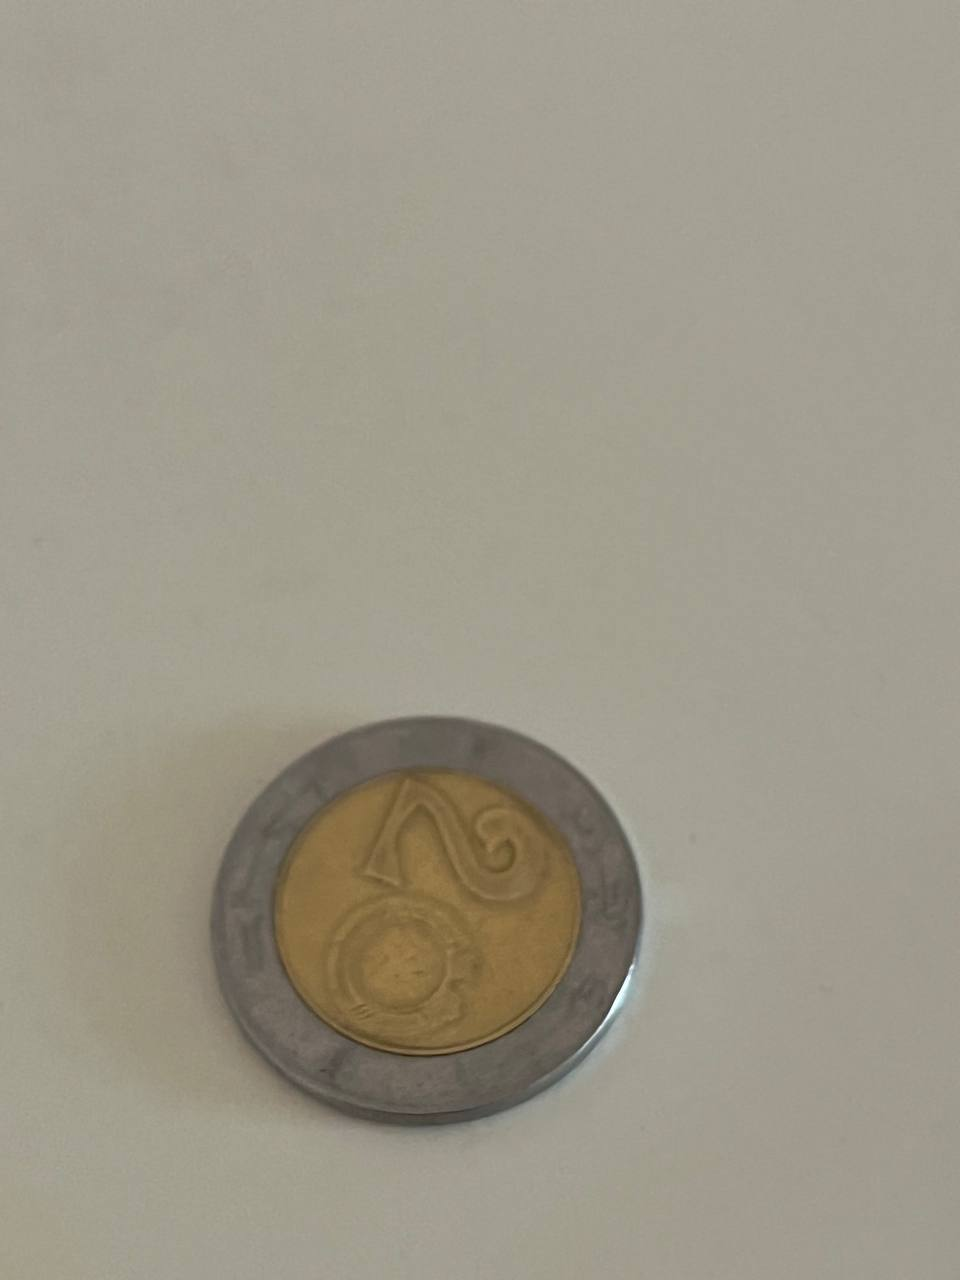
Denomination: 20DZDP